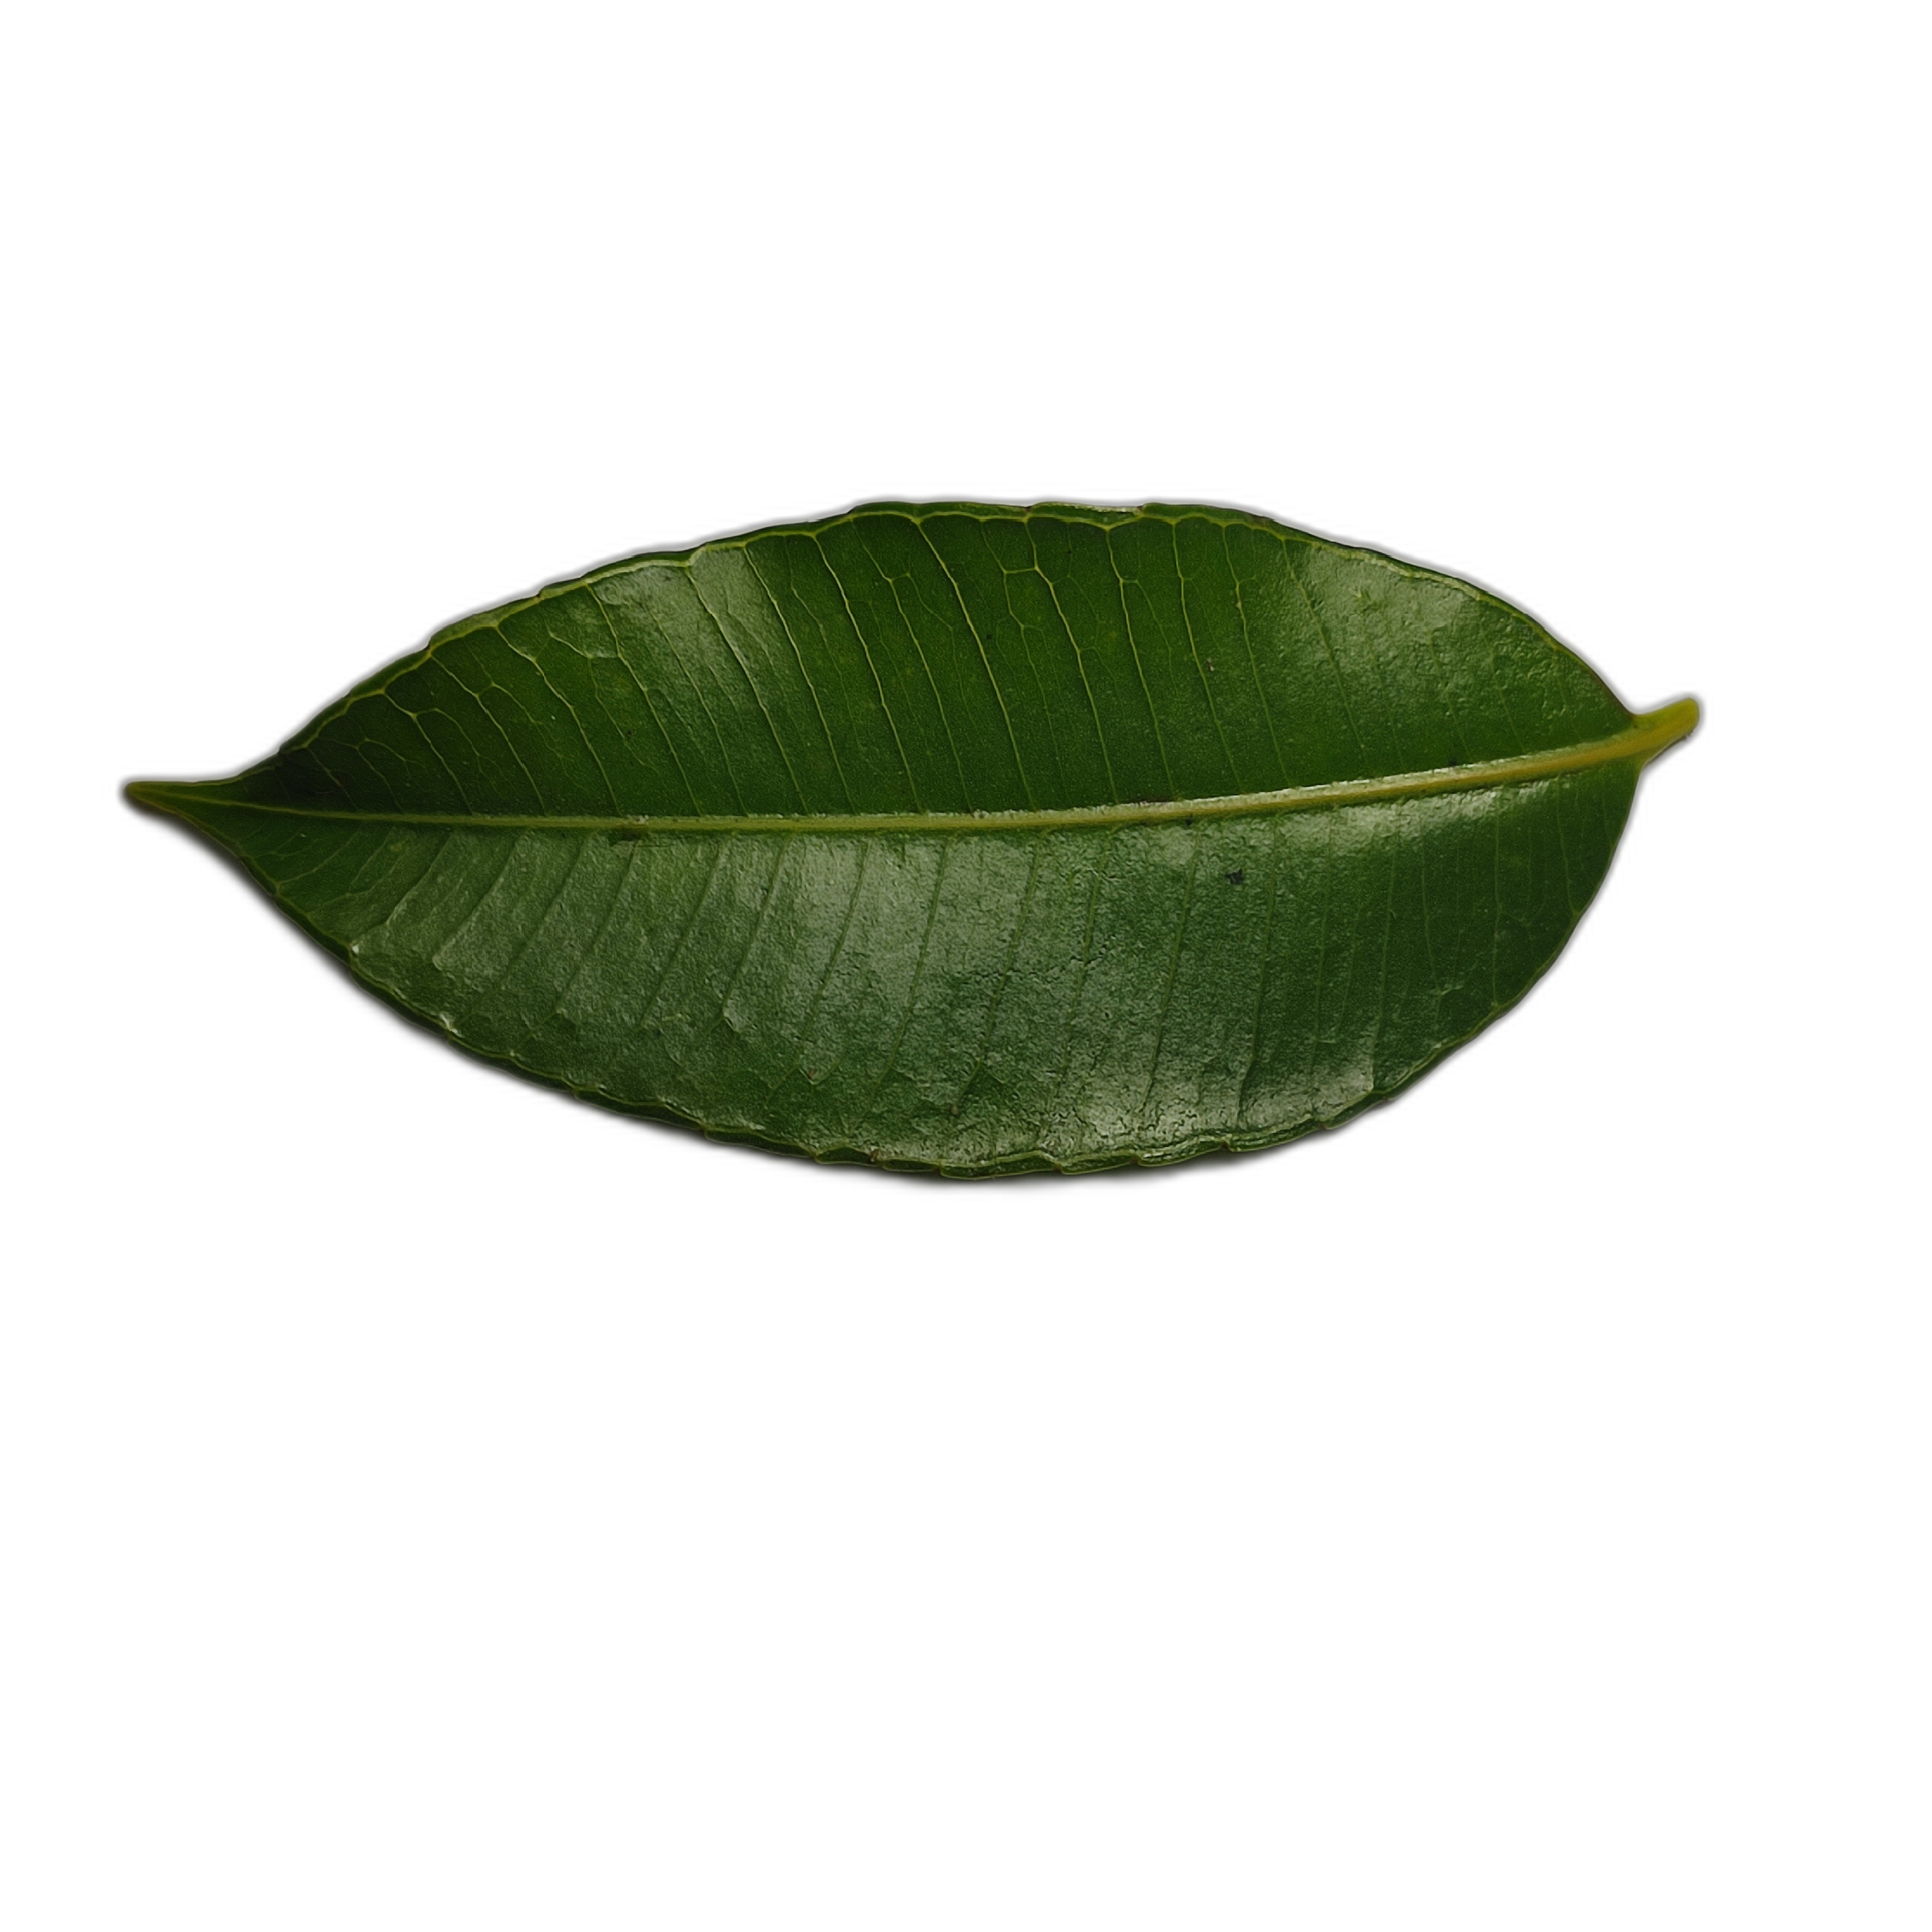
Label: healthy